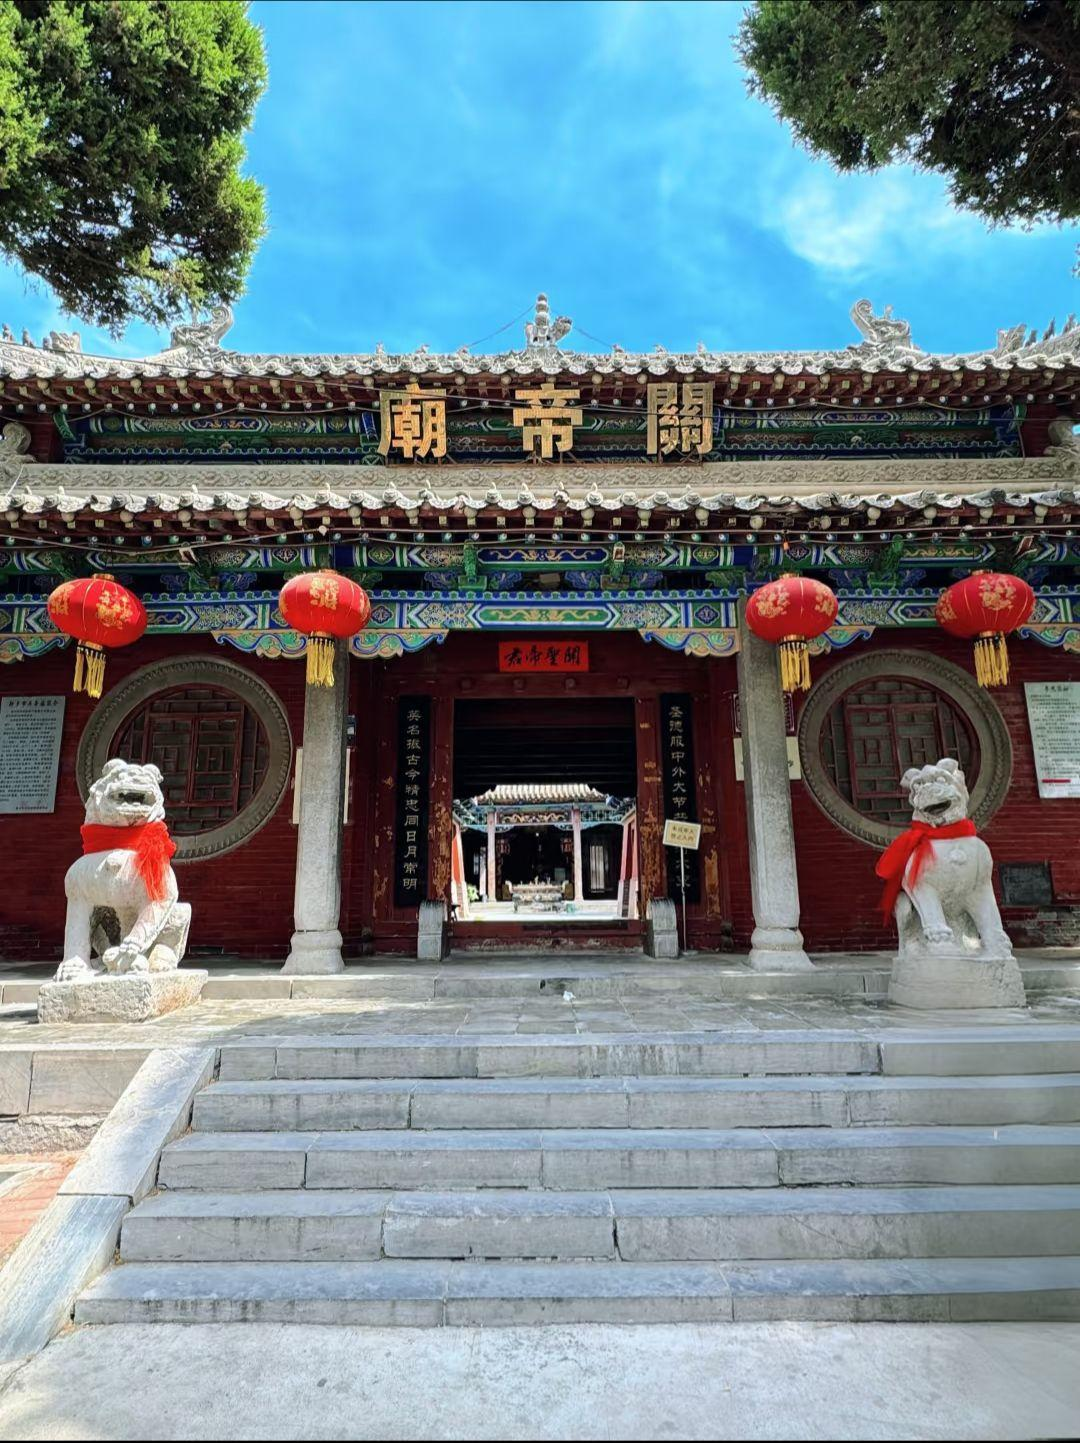
地标名称：关帝庙
所在城市：新乡市·红旗区